1914–15 Gillingham F.C. season

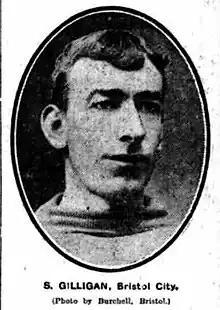
Sam Gilligan was the team's joint top goalscorer.

During the season, 22 players took the field at least once for Gillingham. Leslie made the most appearances, playing in all 39 of the team's matches. Mahon missed only two games and Gilligan, Mosley, and Tatton all made more than 30 appearances. There were three players who were in the line-up for only one match, including the goalkeeper F. Hall, whose sole appearance represented the entirety of his Gillingham career. Eleven players scored at least one goal for the team during the season. Gilligan and Glen tied as the team's top scorer with eight goals each.